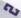
Number: 2